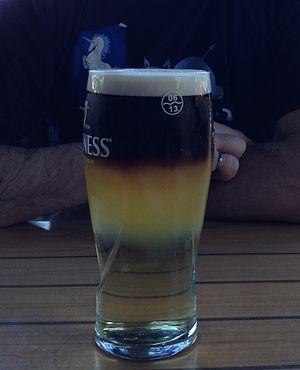
Photographie du cocktail Bien JoJay. Cidre de pomme, bière blanche et Guiness. Inventé au McCarold's Pub à Montréal.